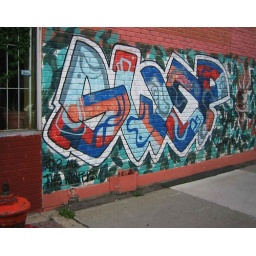
This work was undoubtedly commissioned by whomever owned the building the wall is on.